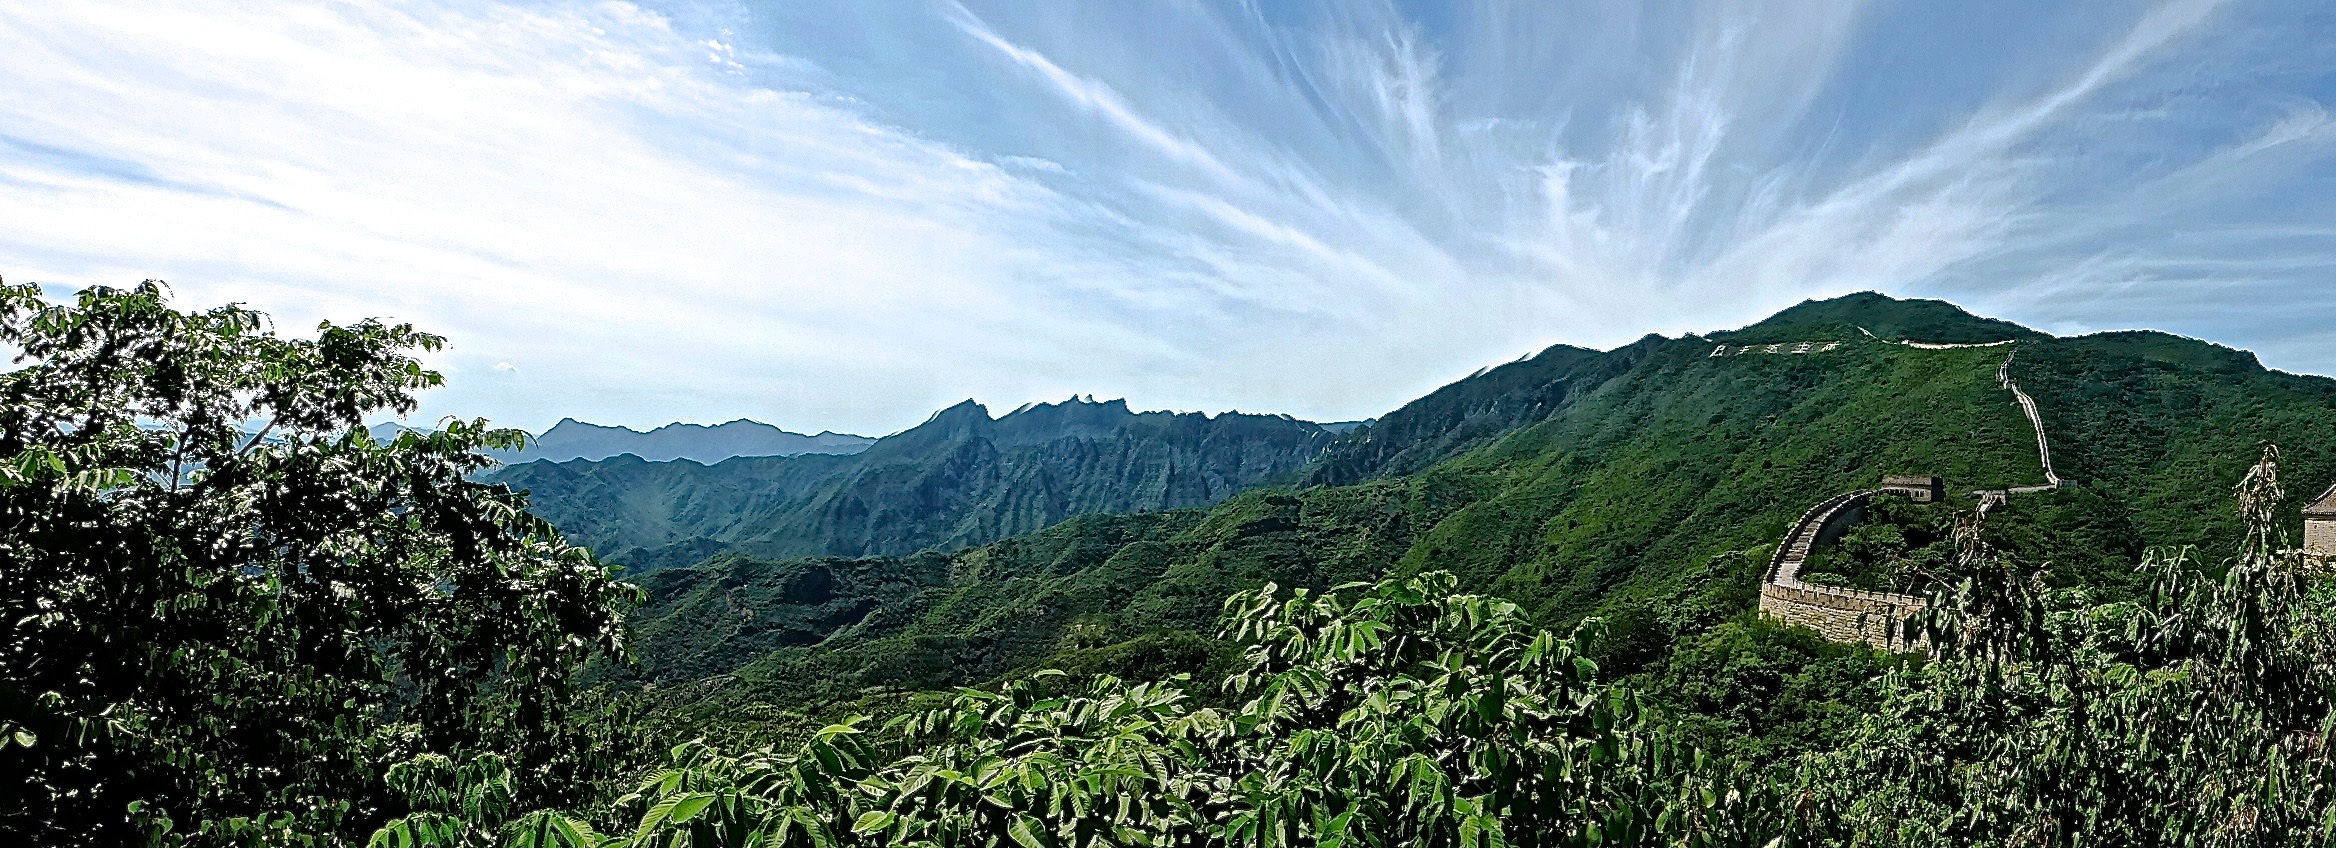
landscape, nature, forest, wilderness, mountain, architecture, sky, meadow, hill, wall, valley, mountain range, chinese, jungle, scenic, ancient, landmark, historic, national park, ridge, great, vegetation, rainforest, great wall of china, plantation, plateau, famous, heritage, protection, habitat, border, ecosystem, landform, natural environment, geographical feature, mountainous landforms